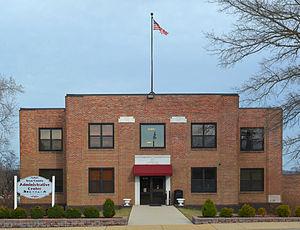
Le comté de Texas est un comté du sud de l'État du Missouri aux États-Unis. Le siège du comté se situe à Houston. Le comté fut créé en 1843 sous le nom de comté d'Ashley avant d’être renommé en 1845 en référence au Texas, devenu un état américain cette année-là. Lors du recensement américain de 2010, la population comptait 25 615 habitants.
La ville de Houston est le siège du comté de Texas, situé dans l’État du Missouri, aux États-Unis. Sa population s’élevait à 2 081 habitants lors du recensement de 2010, estimée à 2 093 habitants en 2016.